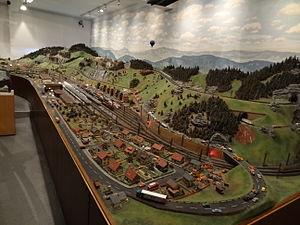
Trix est une entreprise allemande de fabrication de jouets, fondée en 1838 à Nuremberg par J. Haffner, rejoint plus tard par Andreas Fortner. L'entreprise est aujourd'hui spécialisée dans les trains miniatures.